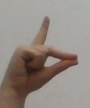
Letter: ta